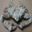
Label: cra